Diego Rico

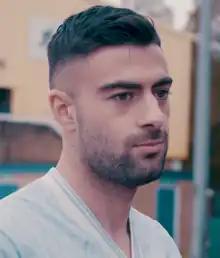
Rico in 2019

Diego Rico Salguero (born 23 February 1993) is a Spanish professional footballer who plays as a left-back for La Liga club Getafe CF.